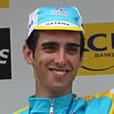
Age: 26